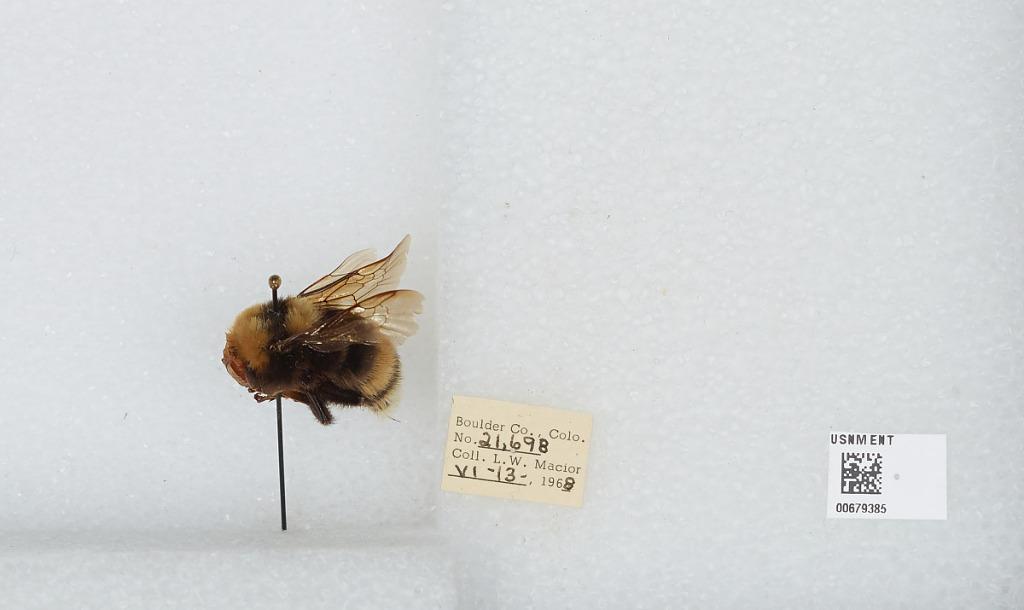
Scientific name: Bombus (Bombus) occidentalis Greene
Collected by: L. Macior
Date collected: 1968-6-13
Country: United States
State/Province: Colorado
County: Boulder
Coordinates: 40.09, -105.36